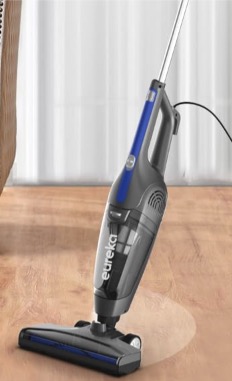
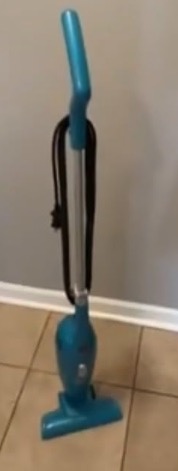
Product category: items_vacuum
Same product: no